Aagey Se Right

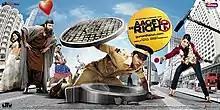
Theatrical release poster

Aagey Se Right is a 2009 Indian Hindi-language comedy film directed by Indrajit Nattoji. It features Shreyas Talpade, Kay Kay Menon, Mahi Gill, Shenaz Treasurywala and Shiv Panditt in the lead roles. It was produced by Ronnie Screwvala under UTV Motion Pictures. The film was released on 4 September 2009 and although it failed to do well at the box office, it was praised for its lavish title sequence, looks, and design.